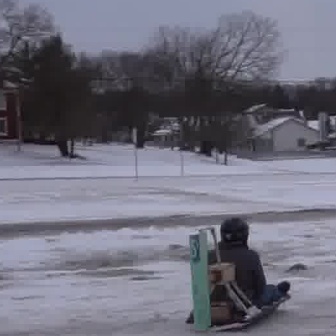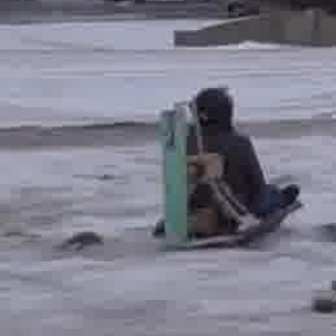
  Please identify the target specified by the bounding box [184,224,292,333] in the first image and locate it in the second image. Return the coordinates in [x_min,y_min,x_max,y_max] format.
Answer: [149,95,301,247]